Uruguayan intrastate war

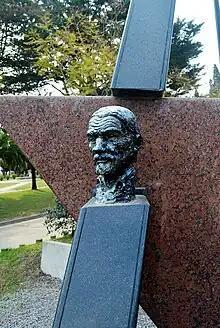
Monument to Raúl Sendic at Trinidad, Flores.

After the official refusal, the Tupamaros tried to start a political scandal and organized a public meeting of the March 26 Movement in which the population was informed that the Army was negotiating with guerrilla fighters at military facilities. The top military commanders issued a statement denying any involvement, but evidence of the events was presented at the Parliament and caused general outrage. Despite other attempts of negotiation were briefly tried, they were cancelled abruptly. The Army executed three imprisoned tupamaros, and the guerrillas reacted by murdering colonel Álvarez. The short truce between both sides was definitively over, armed violence intensified and tortures became more common short after.